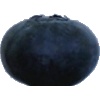
Label: blueberry